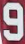
Number: 9